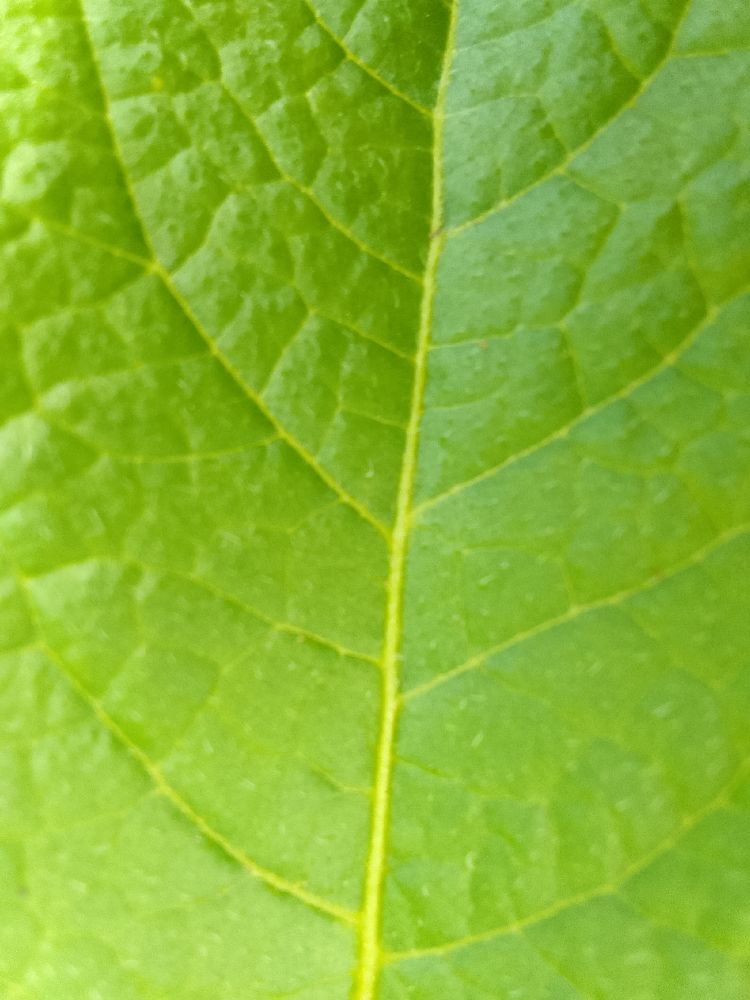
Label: Healthy